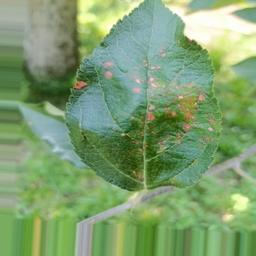
Label: Alternaria